News

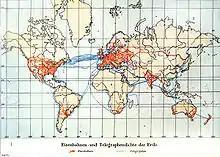
World railway and telegraph system, 1900

By the turn of the century (i.e.), Wolff, Havas, and Reuters formed a news cartel, dividing up the global market into three sections, in which each had more-or-less exclusive distribution rights and relationships with national agencies. Each agency's area corresponded roughly to the colonial sphere of its mother country. Reuters and the Australian national news service had an agreement to exchange news only with each other. Due to the high cost of maintaining infrastructure, political goodwill, and global reach, newcomers found it virtually impossible to challenge the big three European agencies or the American Associated Press. In 1890 Reuters (in partnership with the Press Association, England's major news agency for domestic stories) expanded into "soft" news stories for public consumption, about topics such as sports and "human interest". In 1904, the big three wire services opened relations with "Vestnik", the news agency of Czarist Russia, to their group, though they maintained their own reporters in Moscow. During and after the Russian Revolution, the outside agencies maintained a working relationship with the Petrograd Telegraph Agency, renamed the Russian Telegraph Agency (ROSTA) and eventually the Telegraph Agency of the Soviet Union (TASS).